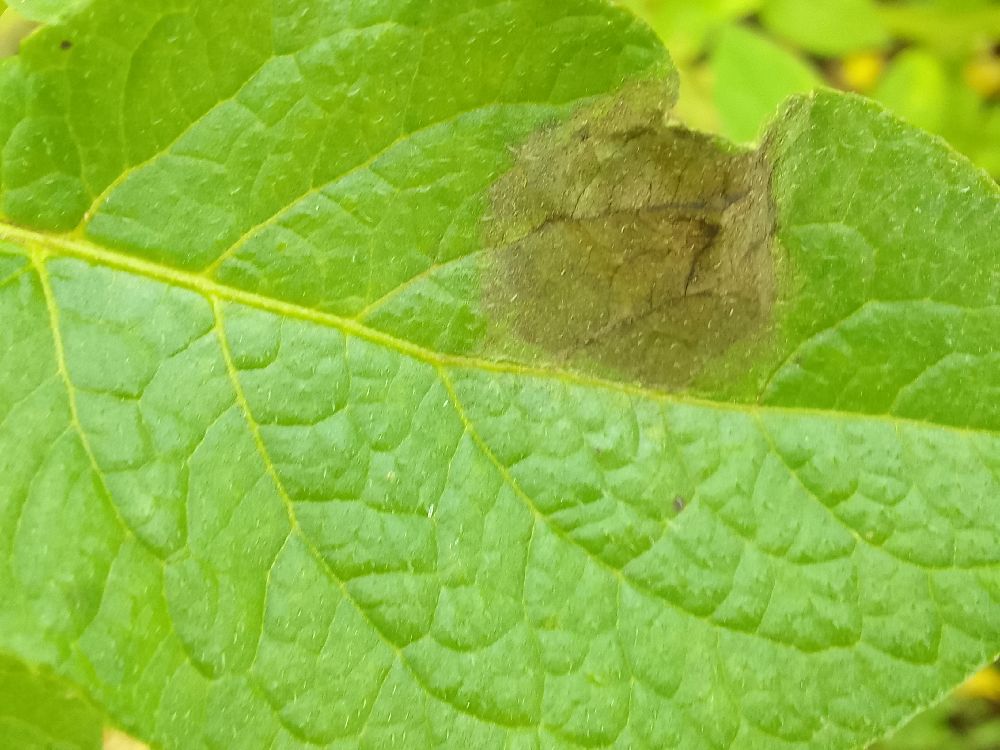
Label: Late blight